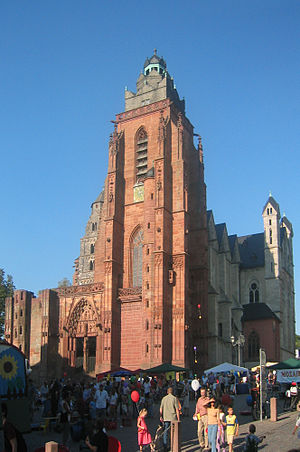
Wetzlar / Domkirken
Domkirken i Wetzlar
Wetzlar er en by i den tyske delstat Hessen med 51.545 indbyggere ved floden Lahn.